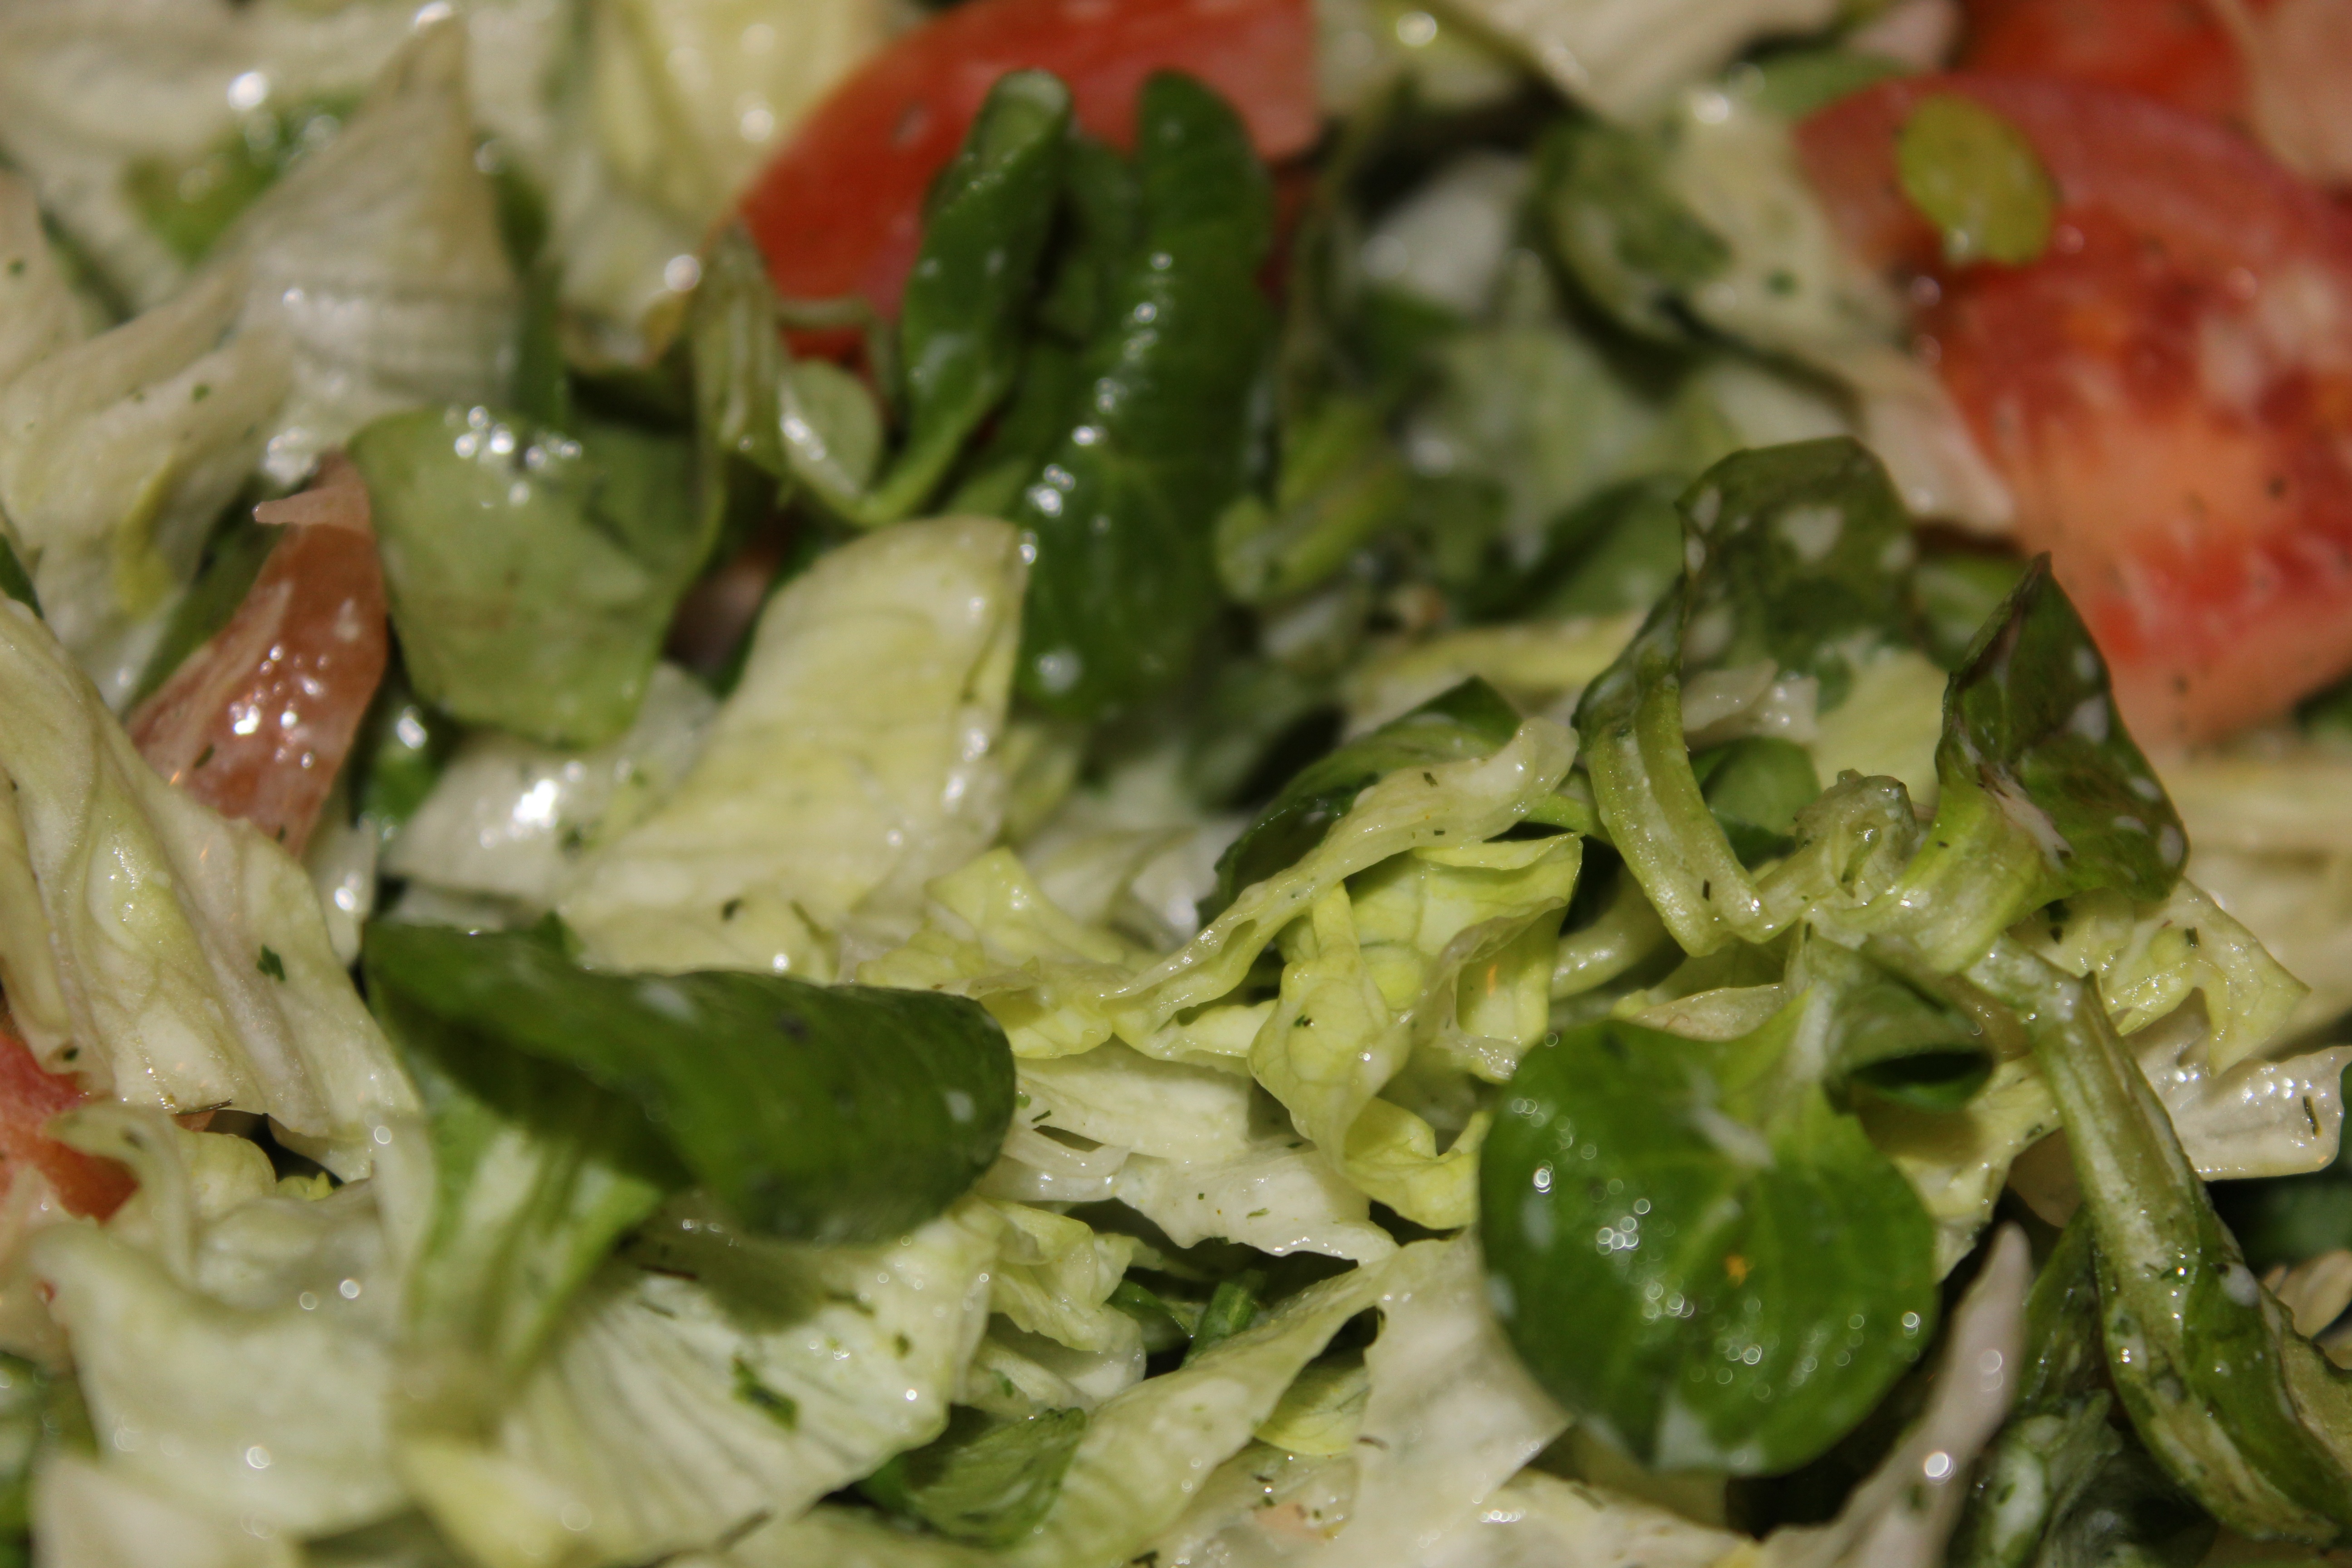
dish, food, salad, green, produce, vegetable, healthy, eat, cuisine, delicious, nutrition, vegetables, tasty, cucumber, tomatoes, vegetarian, vegetarian food, vitamins, frisch, leaf lettuce, raw food, head of lettuce, iceberg lettuce, italian food